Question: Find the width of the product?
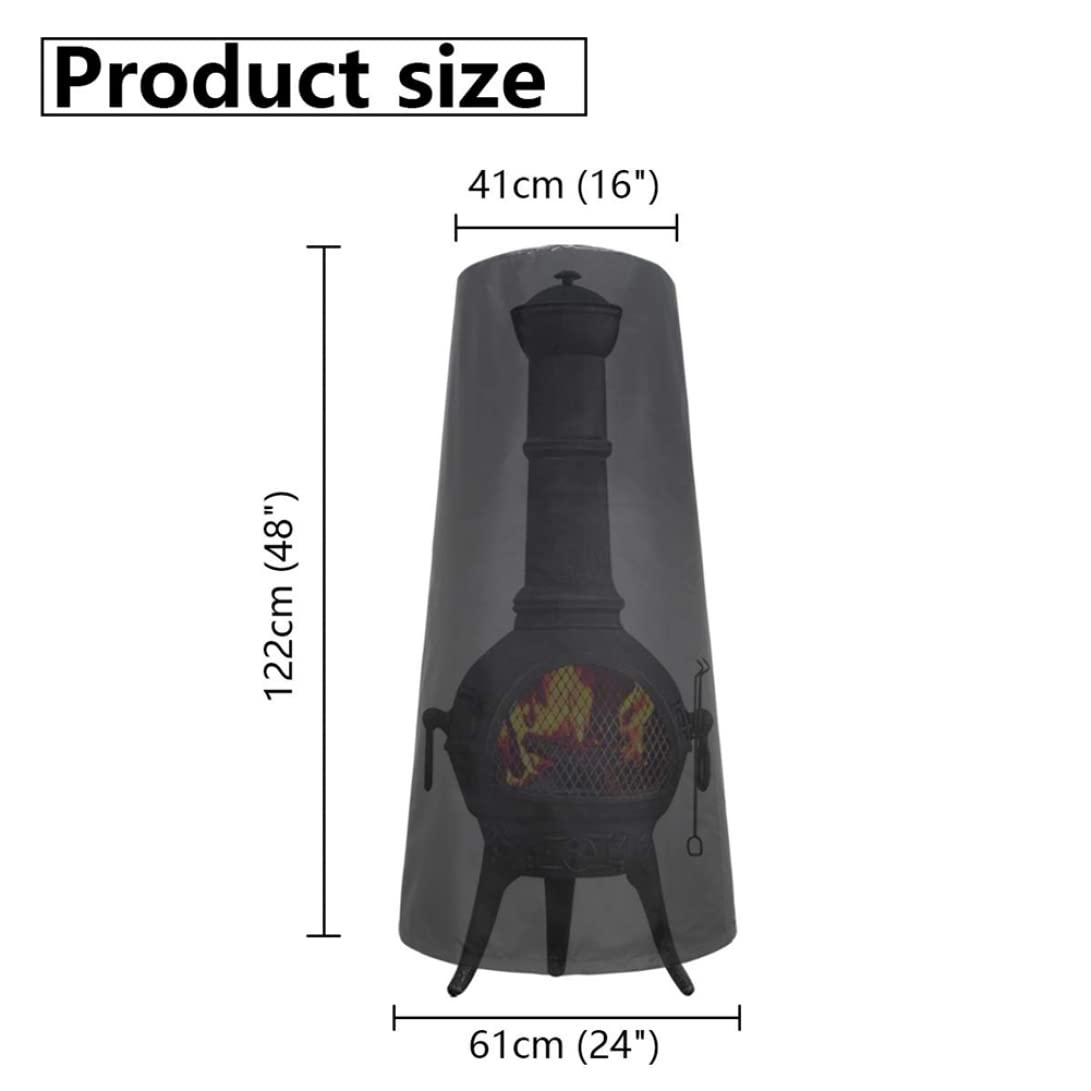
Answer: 61.0 centimetre